Boston College Eagles football

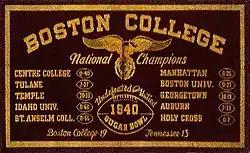
1940 banner

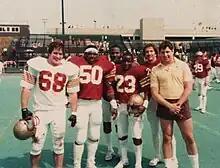
Boston College players at the 1984 Spring Game at Alumni Stadium

The 1939 Boston College team, led by first-year head coach Frank Leahy, finished the regular season with a 9–1 record, and the Eagles were ranked in the final AP Poll for the first time in school history, at No. 11. They were invited to the school's first bowl game, the 1940 Cotton Bowl Classic in Dallas, where they lost to Clemson, 3–6.